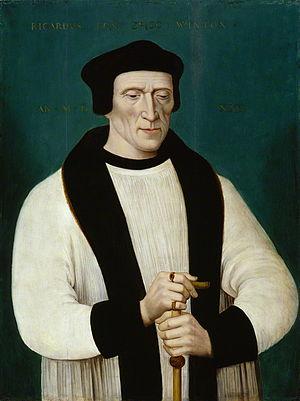
Richard Fox — également orthographié Richard Foxe —, est un évêque anglais.